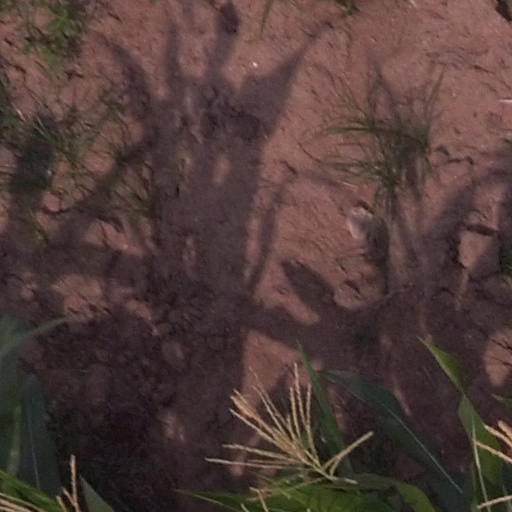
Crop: maize; corn